Propaganda Movement

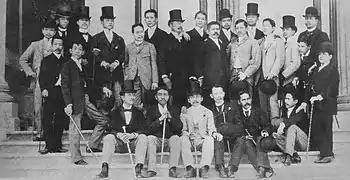
Filipino expatriates in Europe formed the Propaganda Movement. Photographed in Madrid, Spain in 1890.

The Philippine Propaganda Movement encompassed the activities of a group based in Spain but coming from the Philippines, composed of Indios (indigenous peoples), Mestizos (mixed race), Insulares (Spaniards born in the Philippines, also known as "Filipinos" as that term had a different, less expansive meaning prior to the death of Jose Rizal in Bagumbayan) and Peninsulares (Spaniards born in Spain) who called for political reforms in the Philippines in the late 19th century, and produced books, leaflets, and newspaper articles to educate others about their goals and issues they were trying to solve. They were active approximately from 1880 to 1898, and especially between 1880 and 1895, before the Philippine Revolutionary War against Spain began.